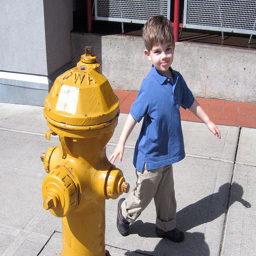
a young boy posing next to a fire hydrant
A young boy posing next to a fire hydrant.
A little boy in a blue shirt smiles and stands next to a fire hydrant.
A little boy is walking by a fire hydrant.
The boy and the fire hydrant are about the same height.